Wantage Town F.C.

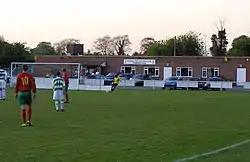
The Clubhouse at Alfredian Park

Wantage Town play their home games at Alfredian Park, Manor Road, Wantage. Floodlights were added in 1996.